Wayfarer's Walk

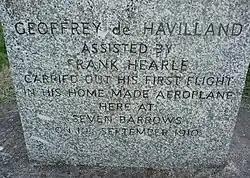
De Havilland Memorial Stone near Seven Barrows Field and Beacon Hill from A34

The Wayfarer's Walk is a long-distance footpath in England from Walbury Hill, Berkshire, to Emsworth, Hampshire.